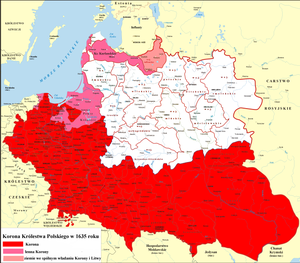
La Couronne du royaume de Pologne, ou simplement la Couronne, est le nom communément utilisé entre 1569 et 1795 pour désigner les possessions territoriales de la partie polonaise, héritière du royaume de Pologne, de la République des Deux Nations.